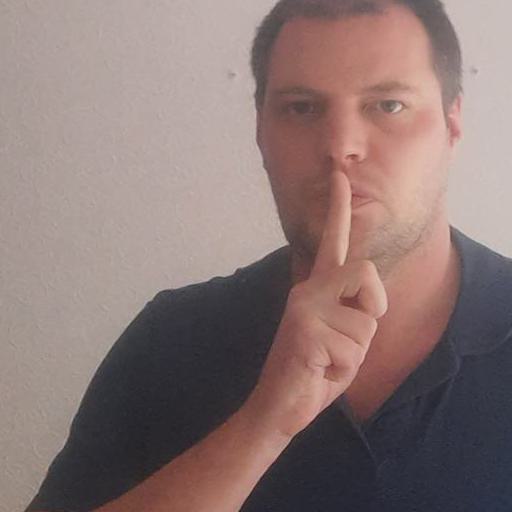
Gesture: mute